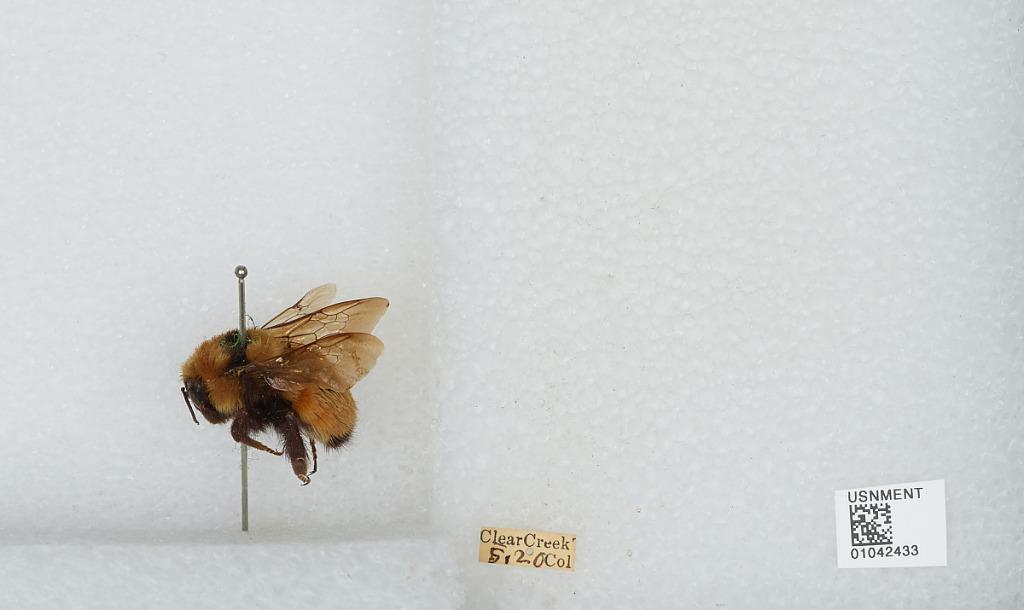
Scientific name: Bombus sp.
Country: United States
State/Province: Colorado
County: Clear Creek
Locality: Clear Creek
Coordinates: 39.5984, -105.644